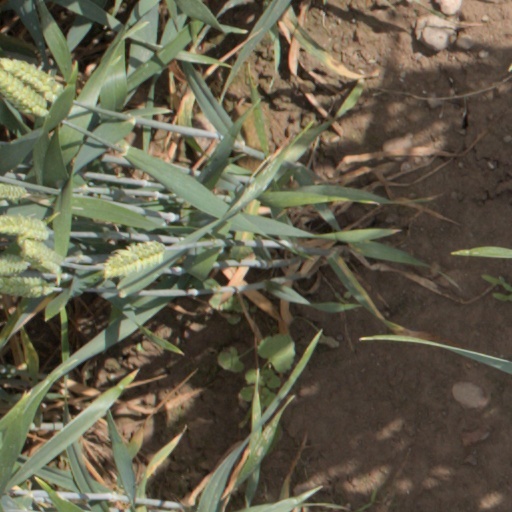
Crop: wheat